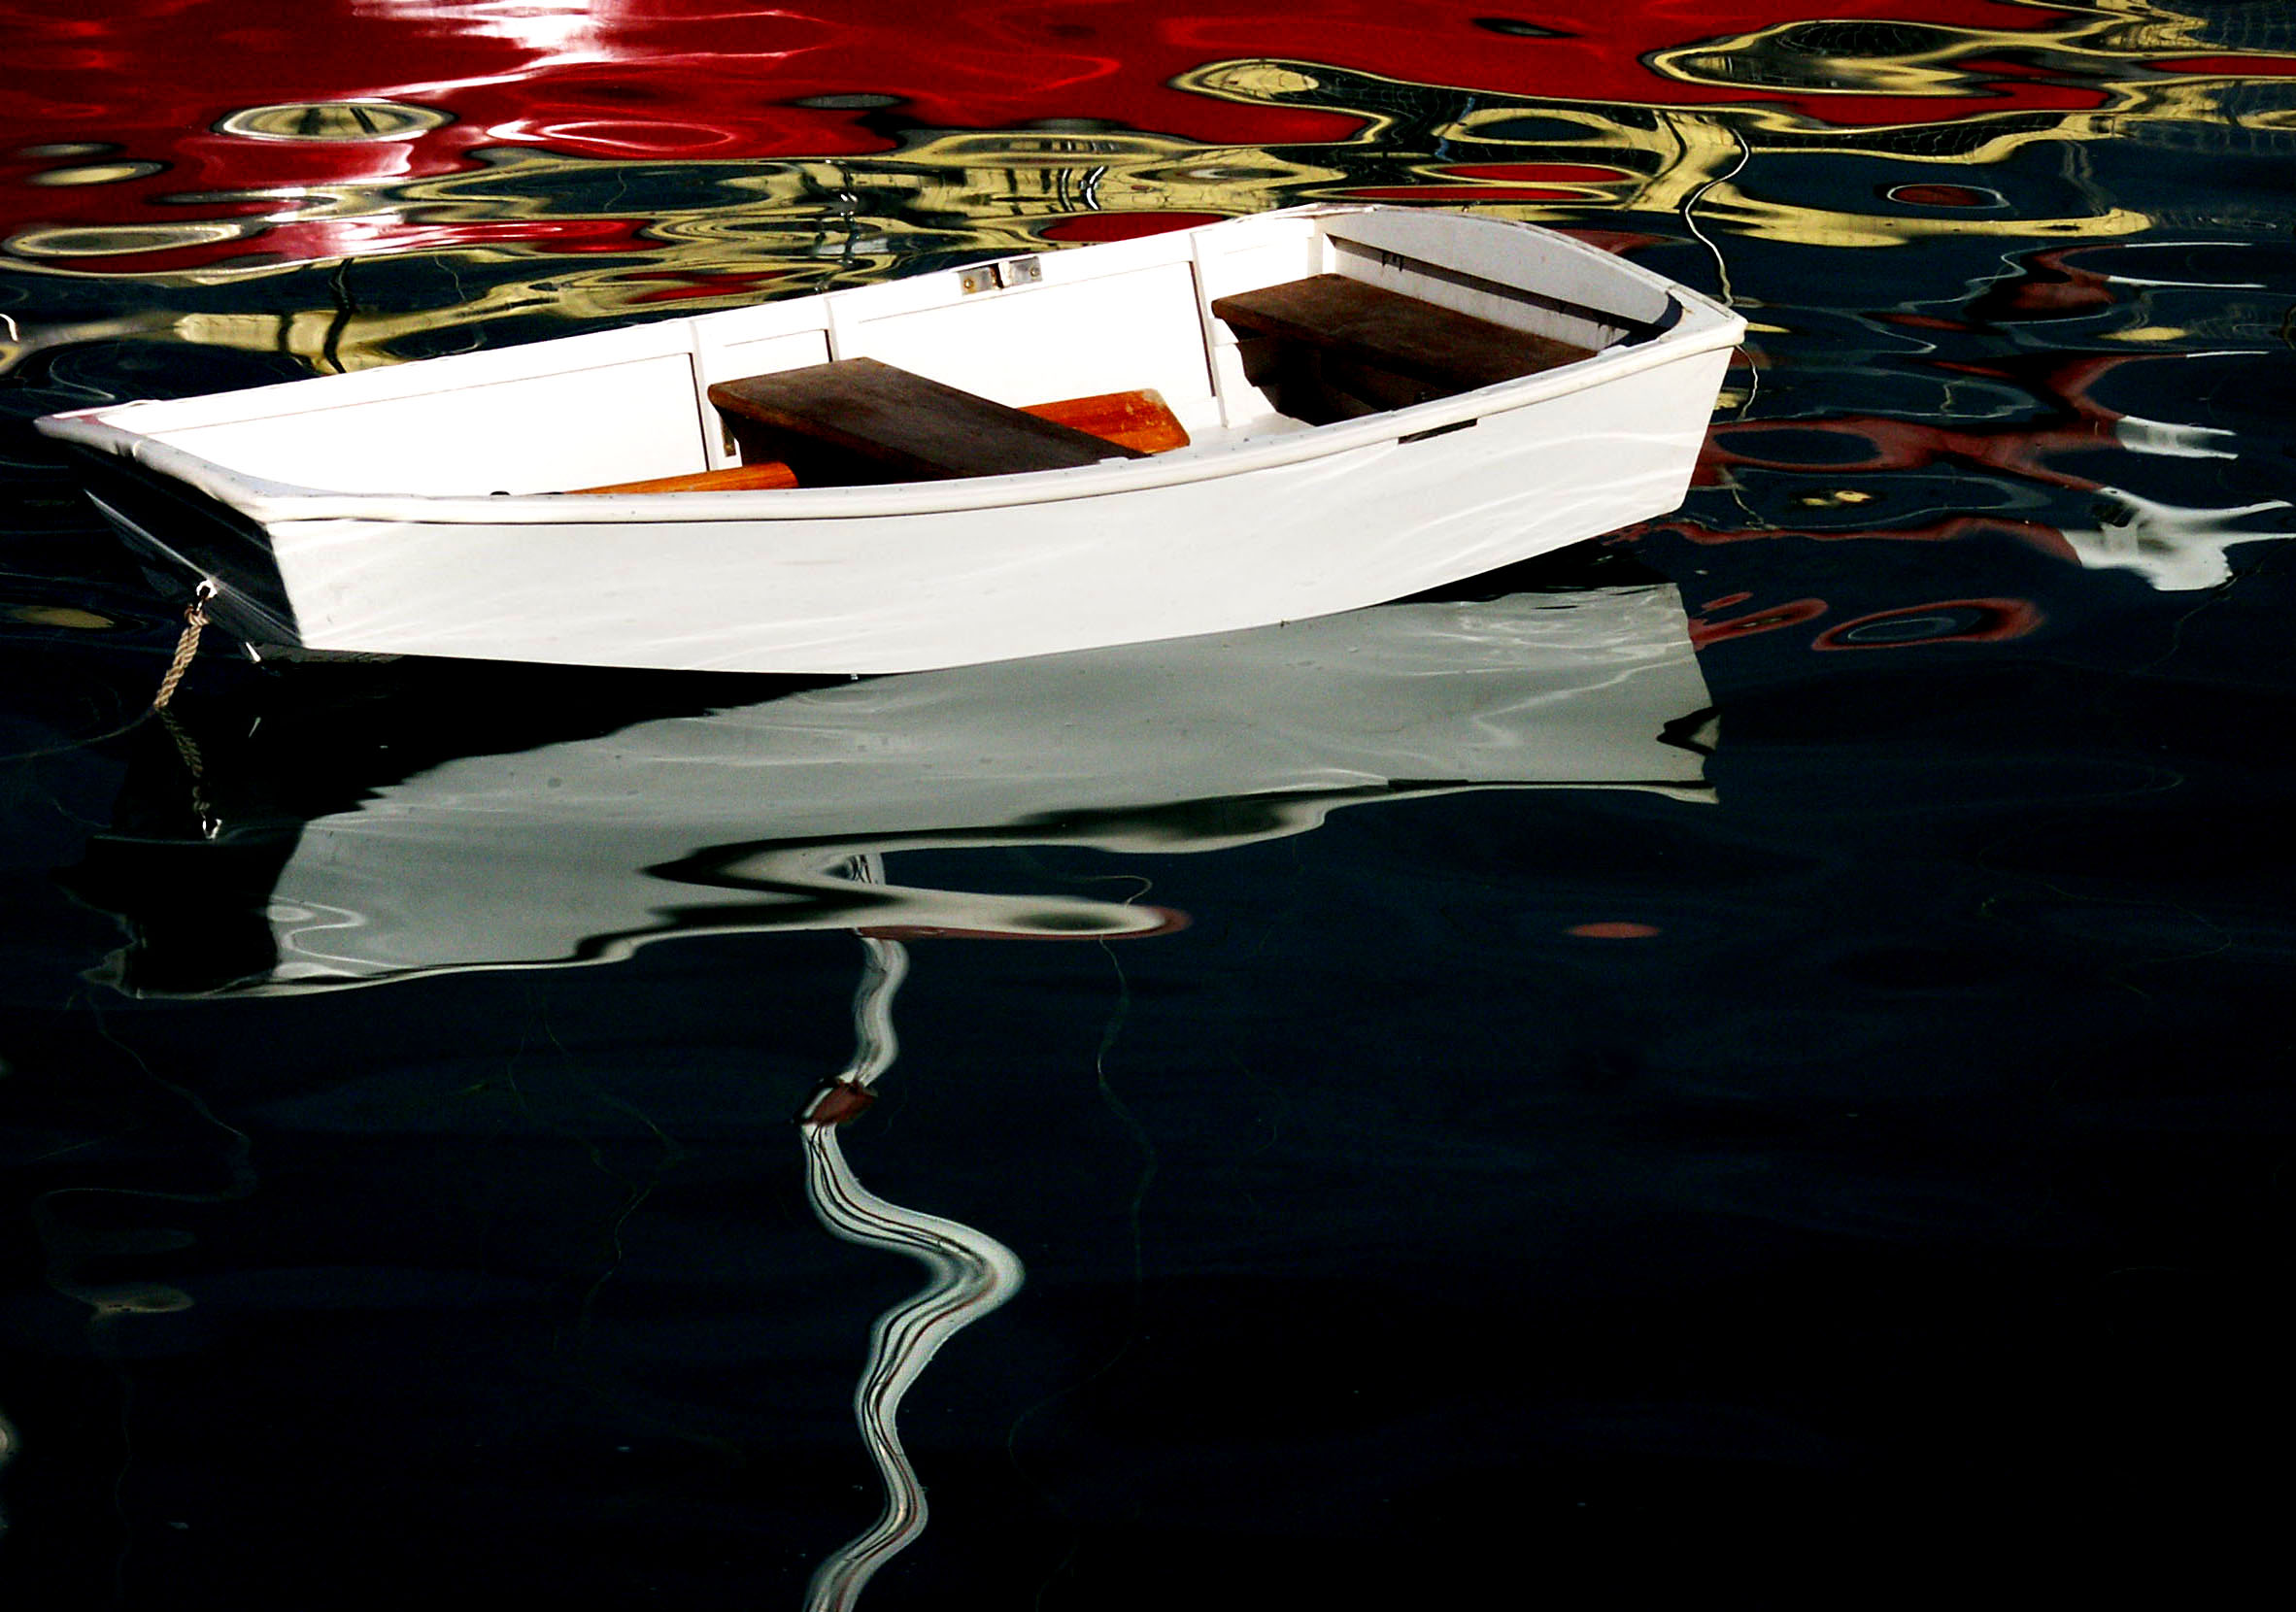
boat, reflection, vehicle, art, boats, watercraft, smallboat